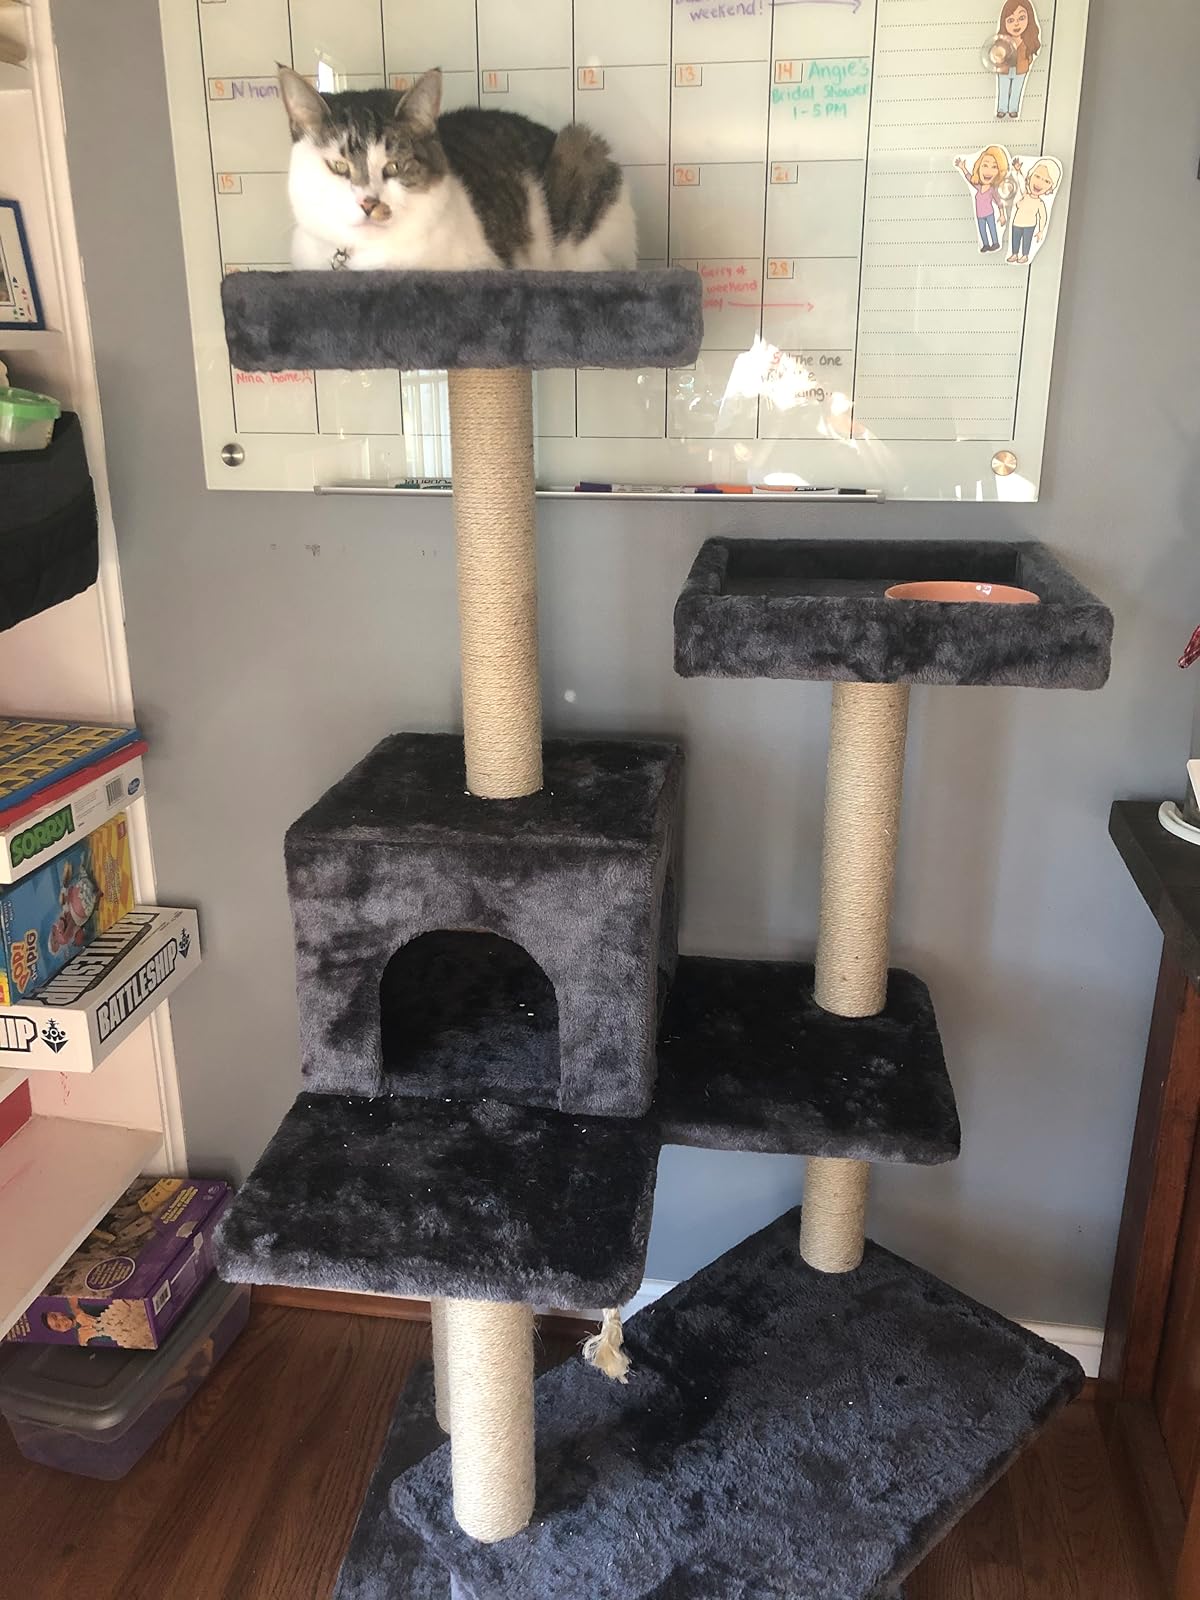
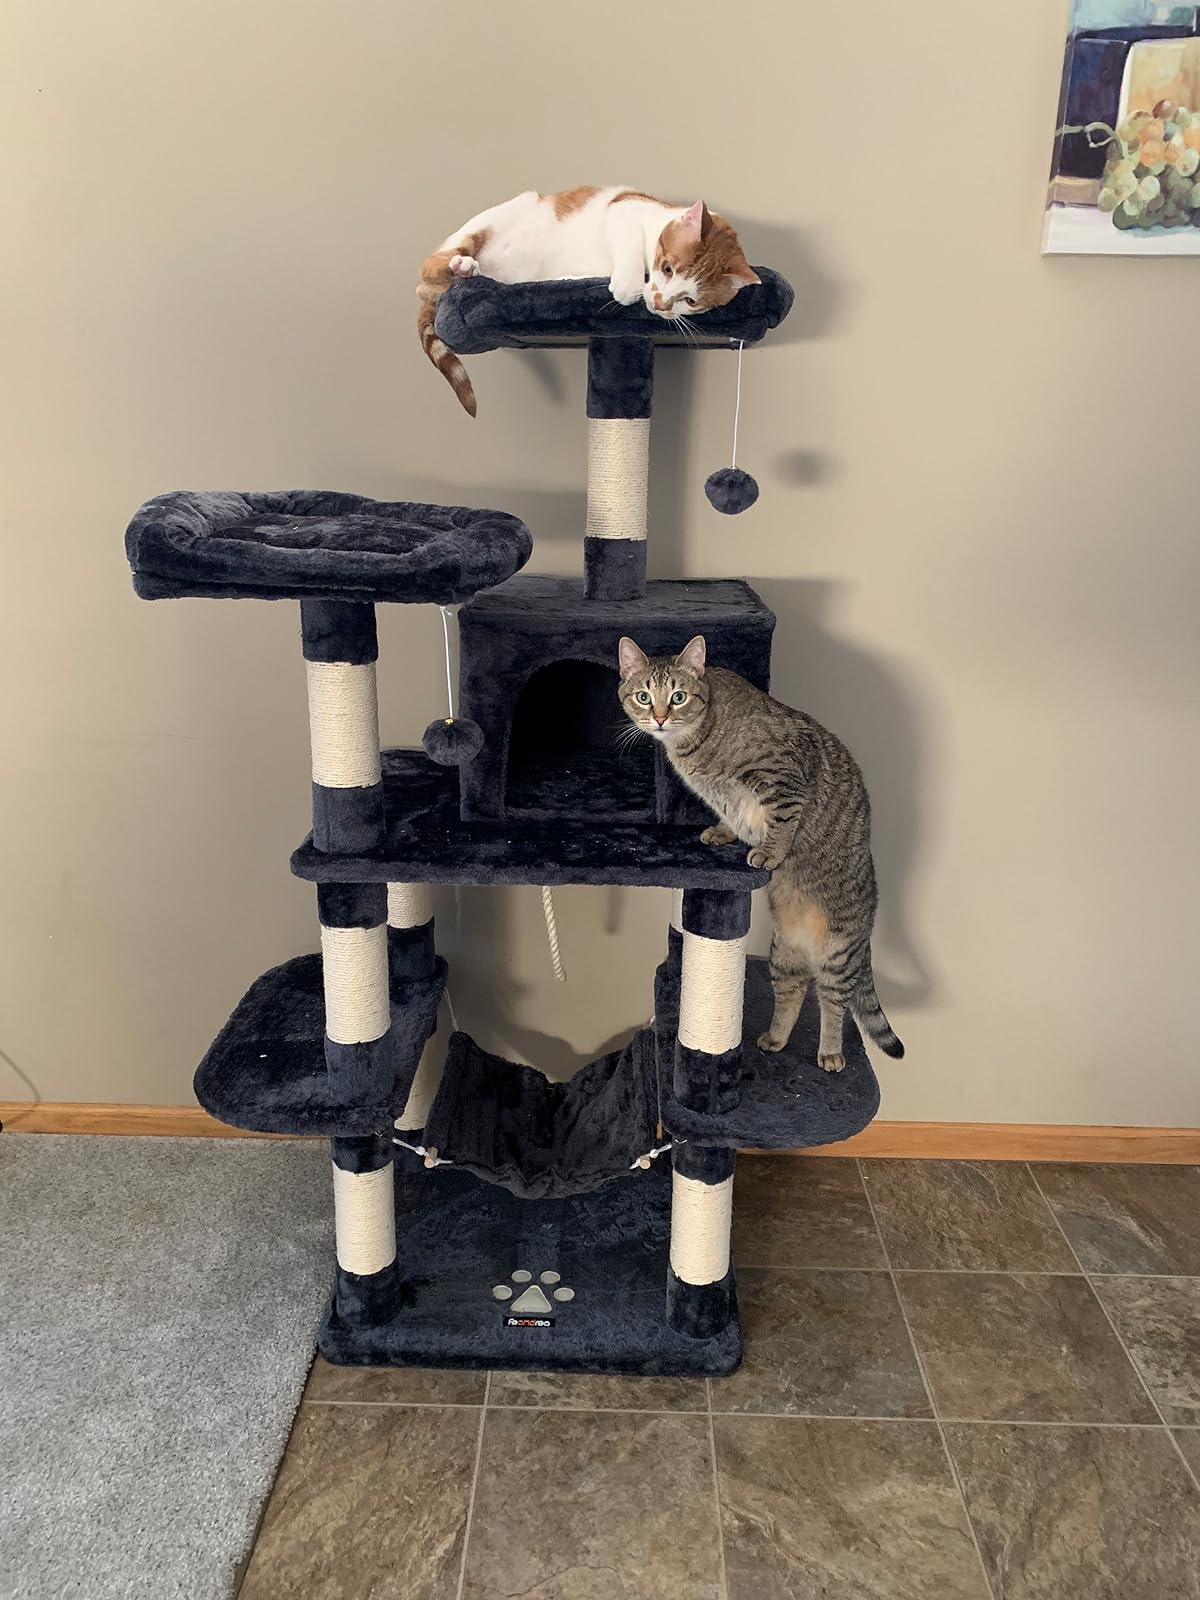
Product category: items_cat tree
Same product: no